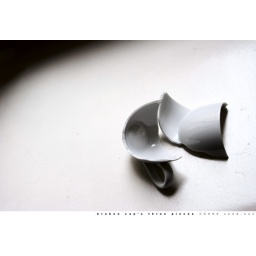
a broken coffee cup in an old kitchen (that used to be mine)